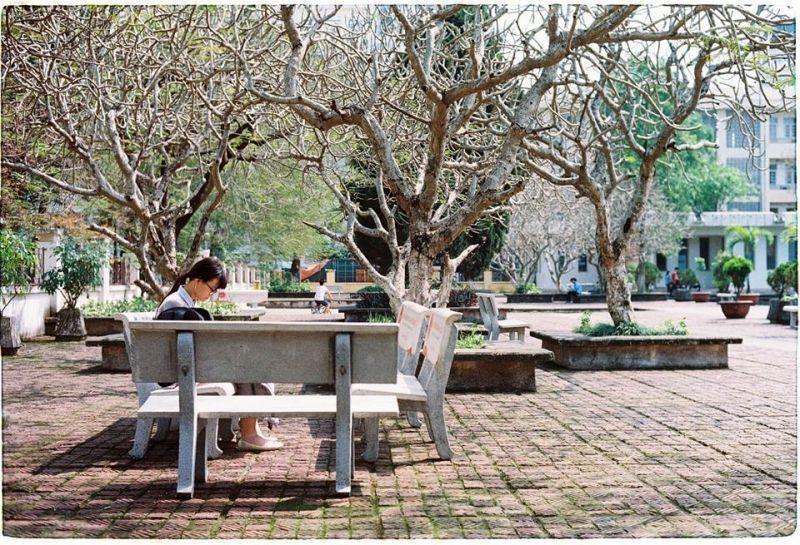
có những chiếc ghế đá xuất hiện ở trong sân